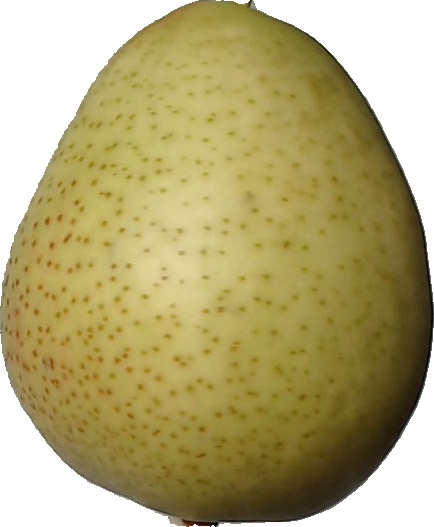
Label: pear_1